49th Fighter Training Squadron

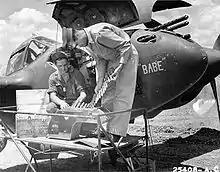
14th Fighter Group P-38 being serviced in North Africa

The 49th was sent to North Africa in late 1942 as part of the Operation Torch invasion forces, taking up station in Algeria. The unit was reassigned to Twelfth Air Force and flew both fighter escort missions for the B-17s operating from Algeria, as well as tactical interdiction strikes on enemy targets of opportunity in Algeria and Tunisia during the North African Campaign. The 49th flew strafing and reconnaissance missions until January 1943, when the unit was withdrawn from combat and some aircraft and personnel were assigned to other units. In May, it resumed operations.